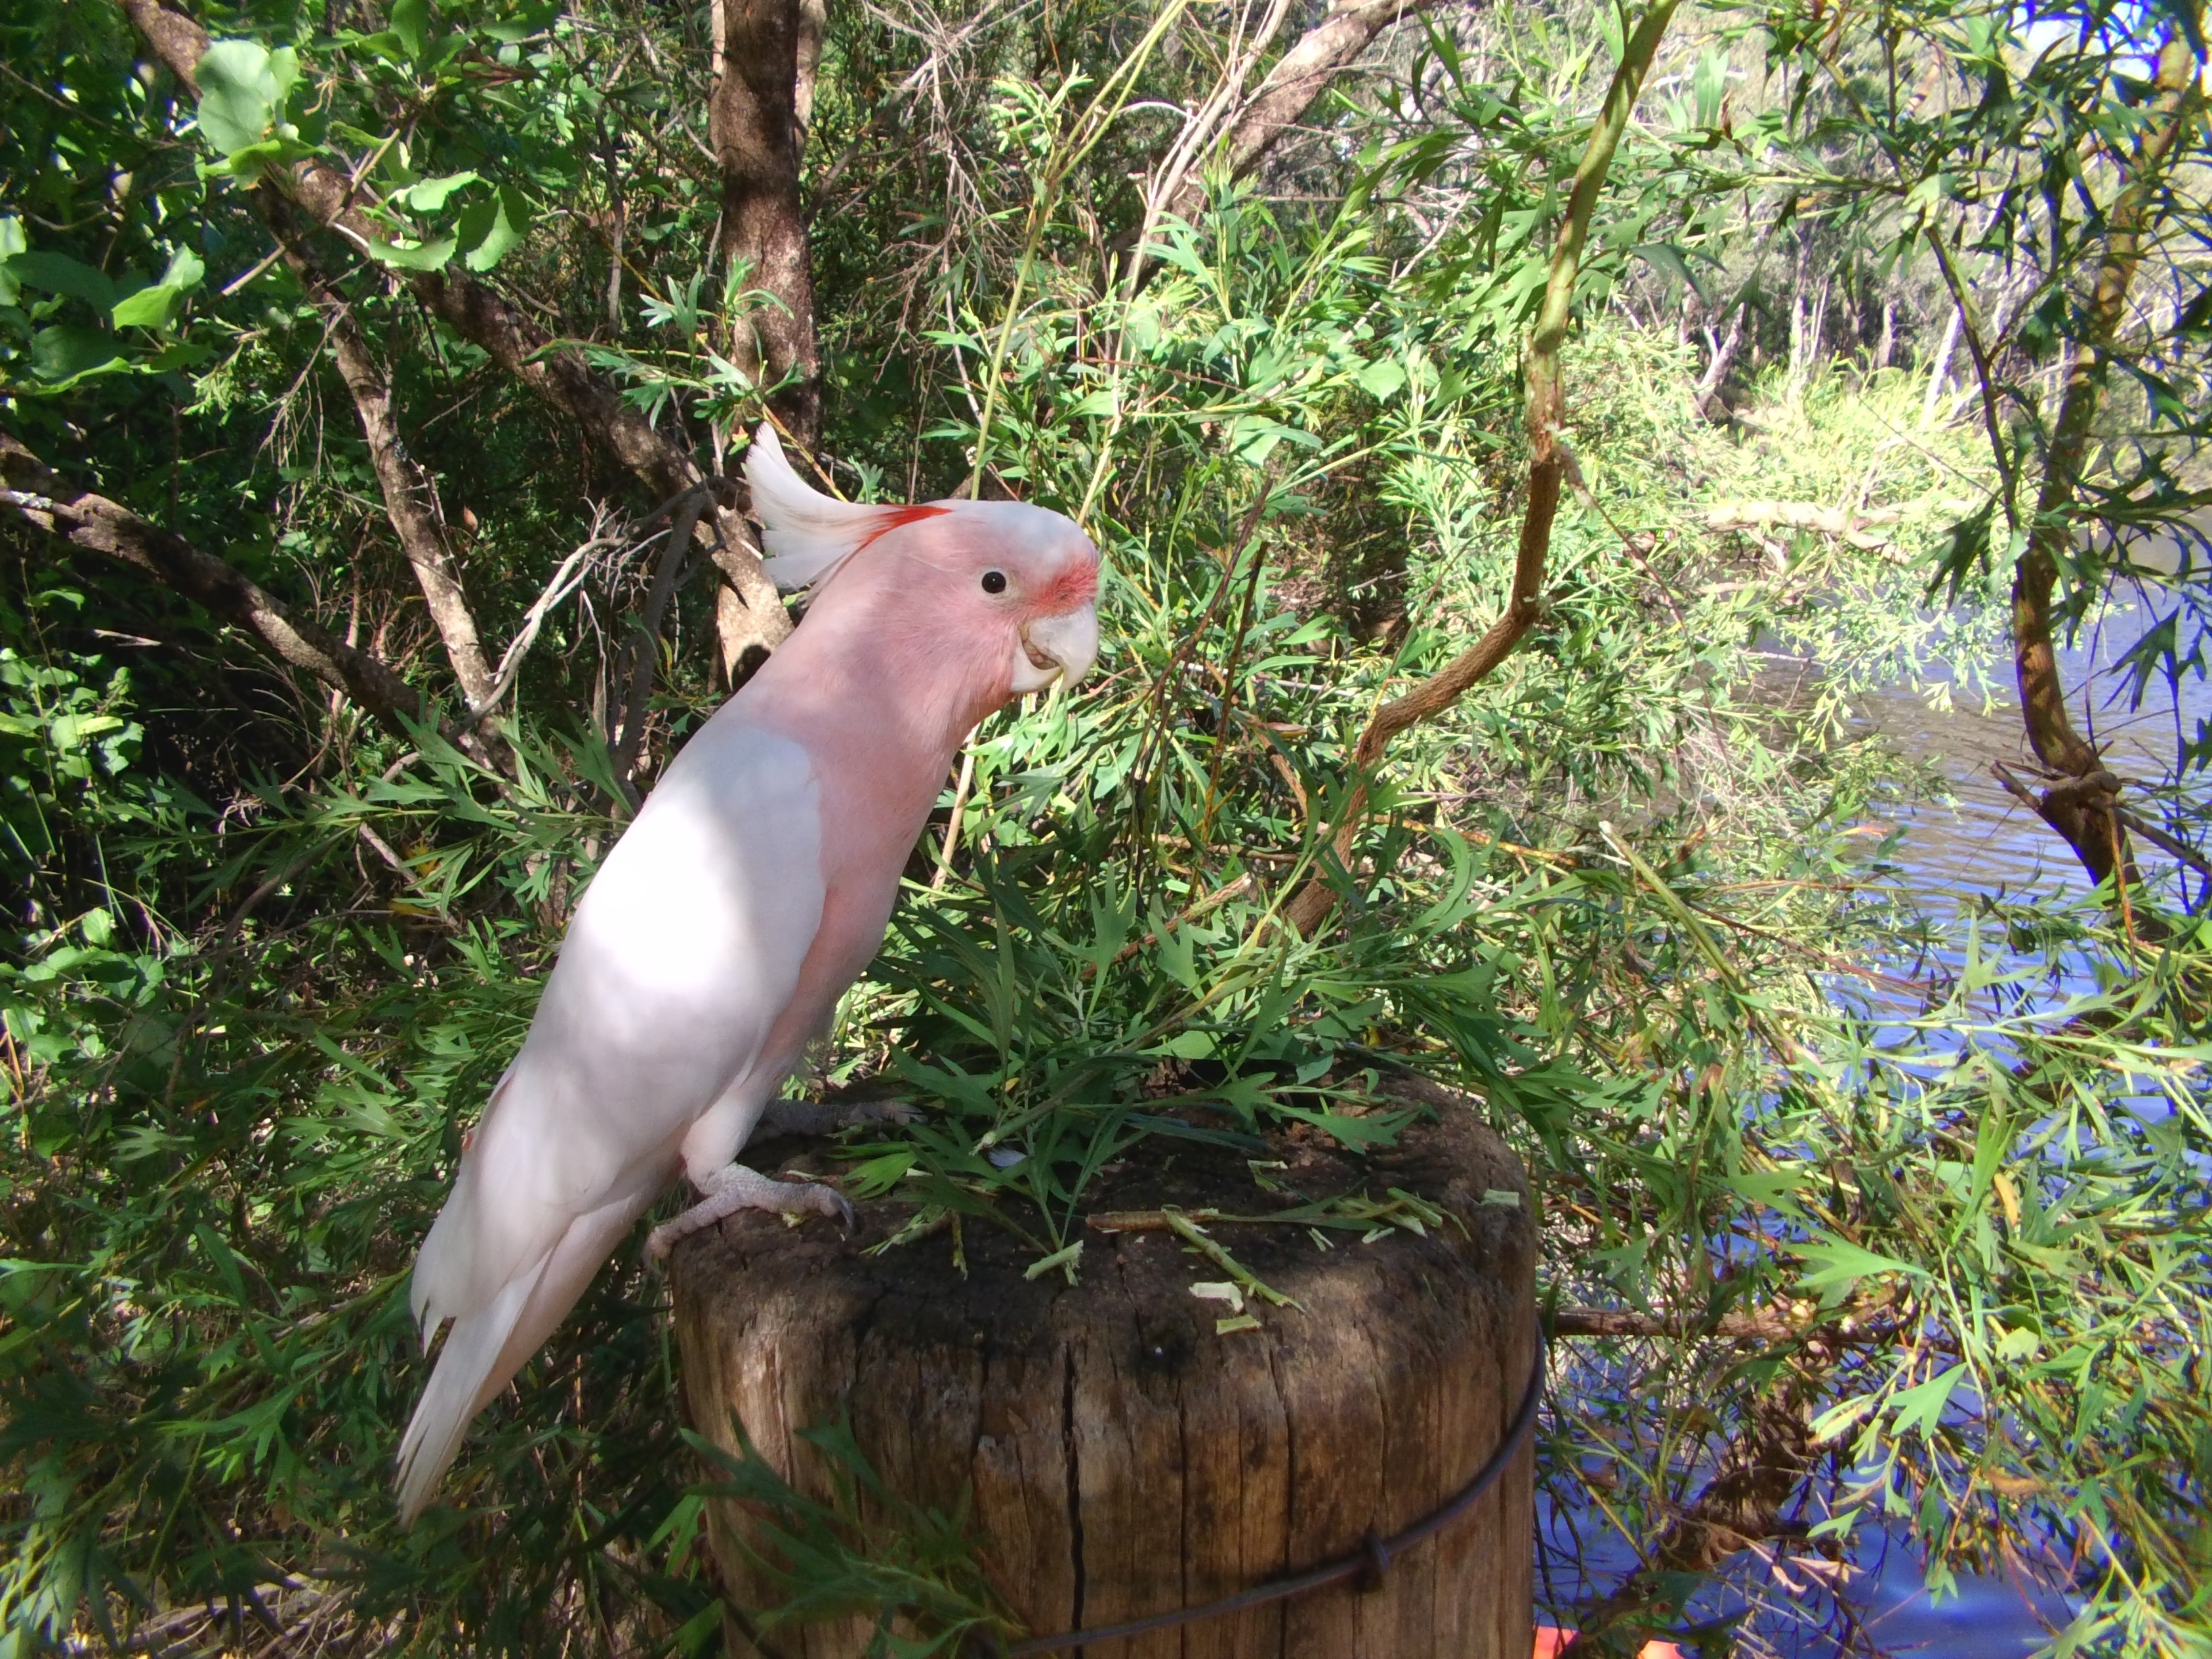
nature, forest, bird, plant, animal, wildlife, zoo, jungle, natural, garden, pink, fauna, rainforest, marsupial, cockatoo